Tranby

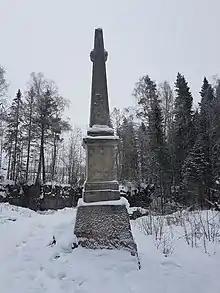
The obelisk at the former marble quarry

The is located next to the European route E18, which runs past Tranby.